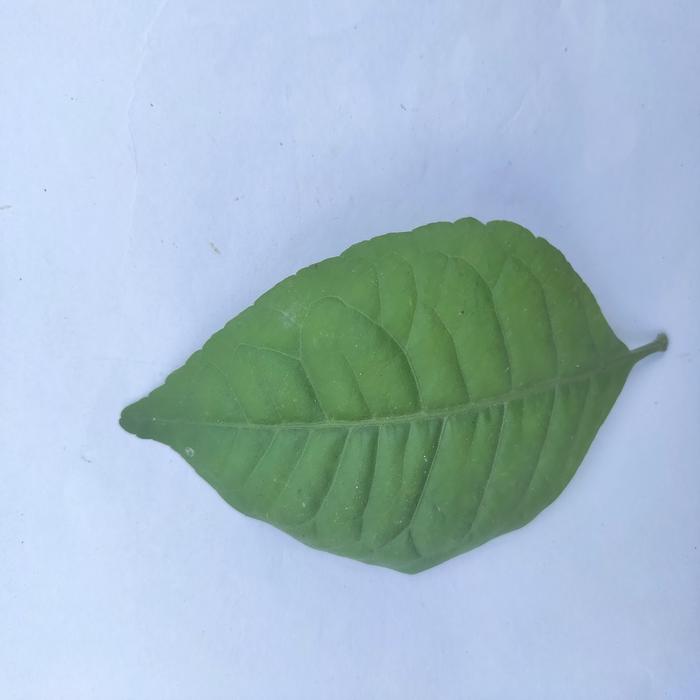
Crop: Aegle Marmelos
Leaf condition: Healthy_Leaf